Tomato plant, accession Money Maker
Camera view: horizontal (90 deg, fisheye); turntable rotation: 300 degrees
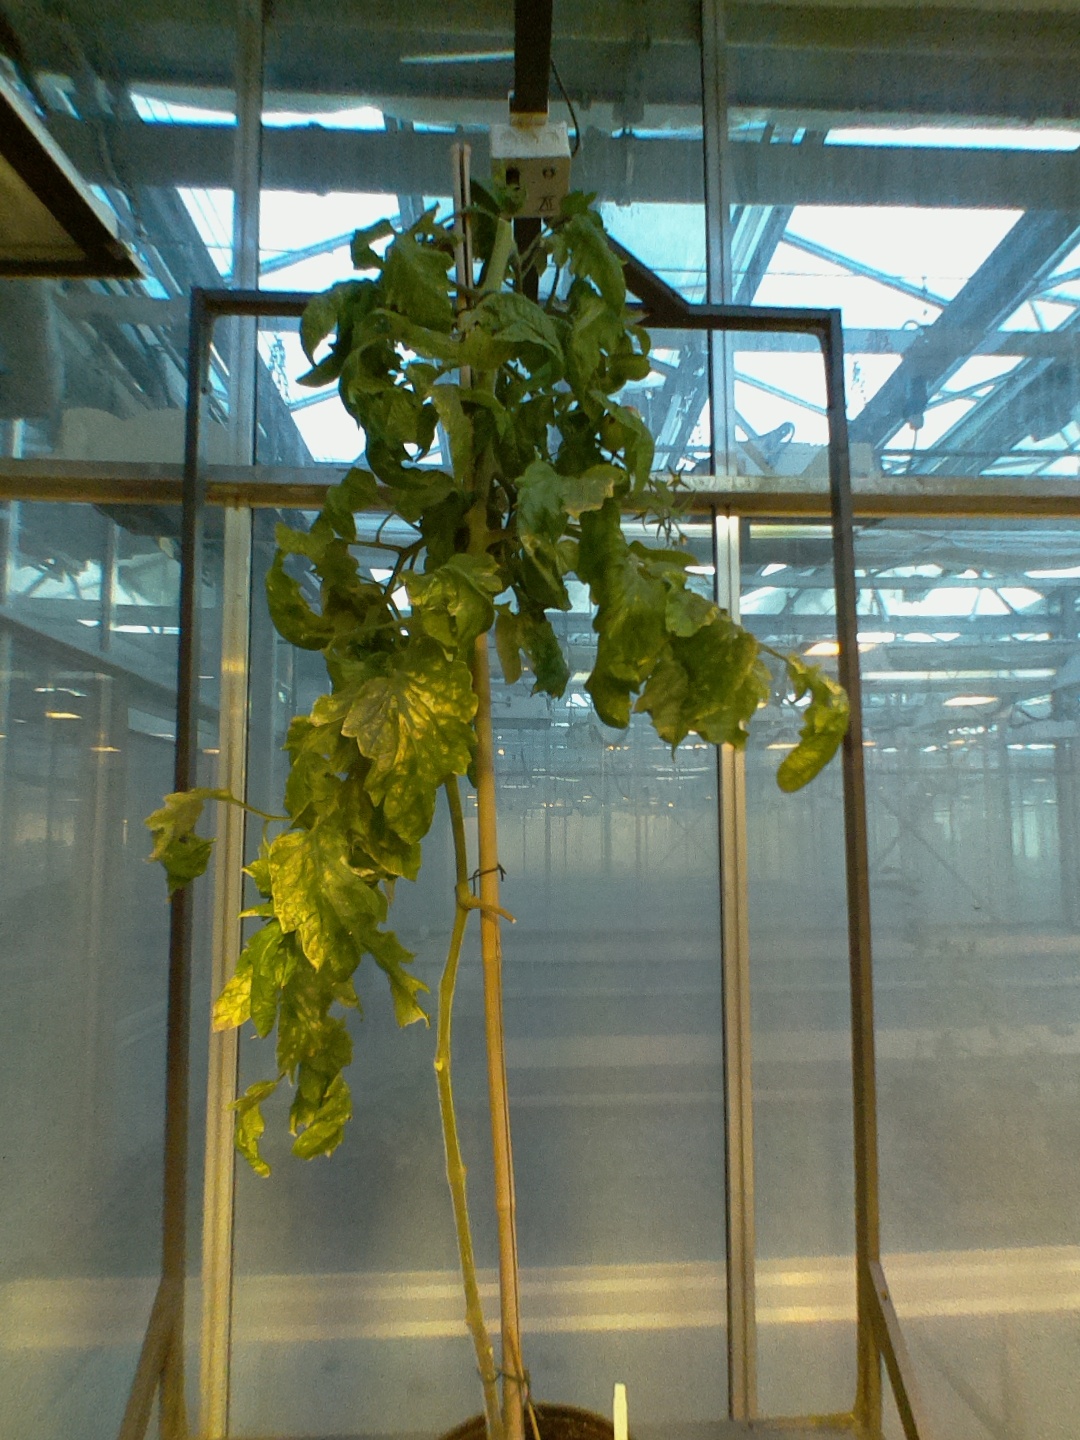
BBCH growth stage 80: fruits start showing typical ripe color (orange -> red)